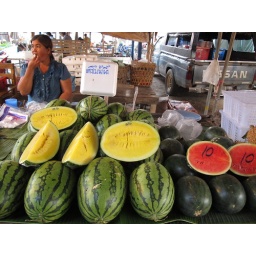
Yellow watermelon at the market in Sukhothai